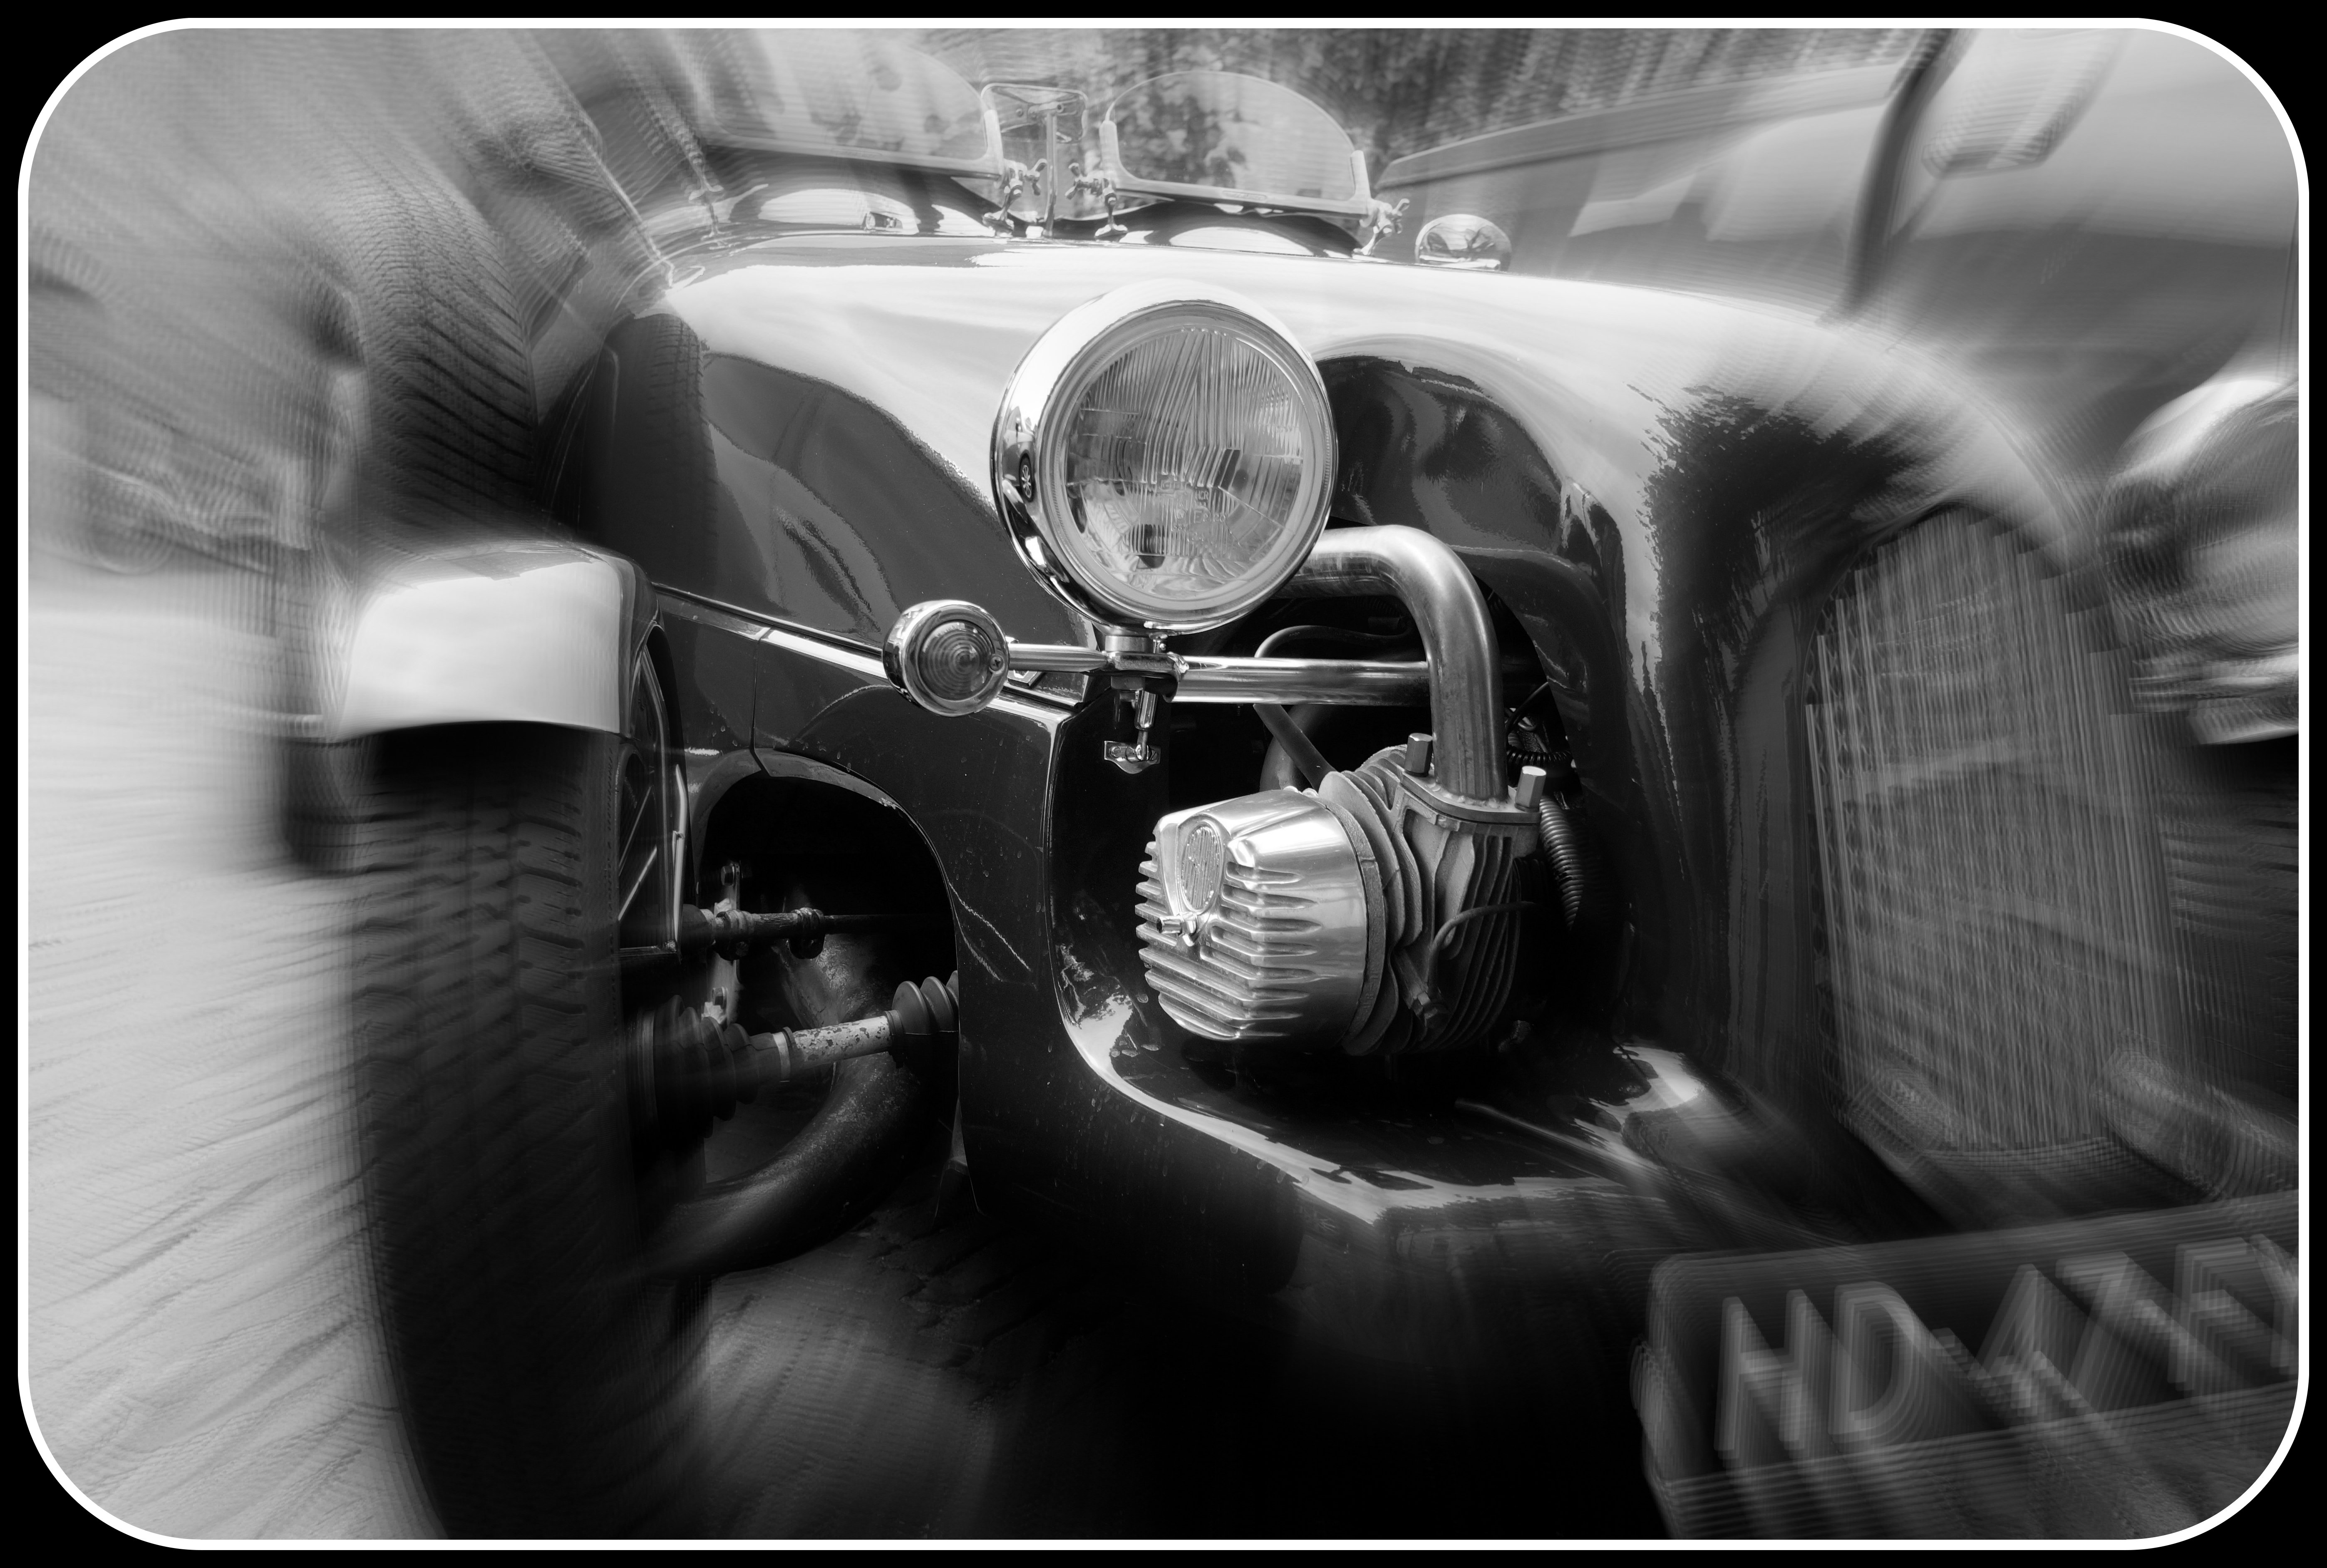
oldtimer, monochrome, edited, car, black, photograph, black and white, motor vehicle, automotive design, monochrome photography, photography, vehicle, automotive lighting, headlamp, still life photography, wheel